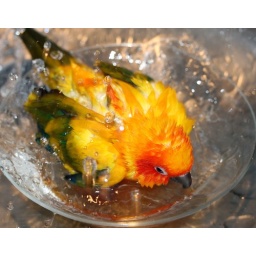
She took a little bath in a clear bowl in the kitchen sink. She's a diva, ya know!